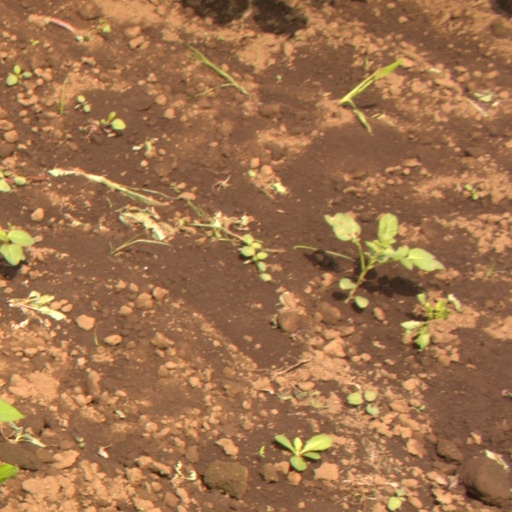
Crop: soybean